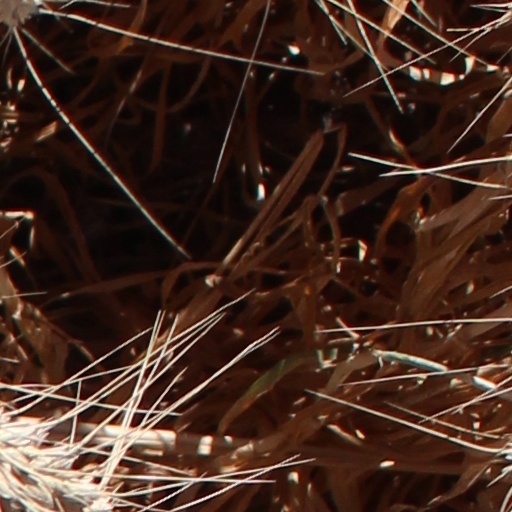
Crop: wheat